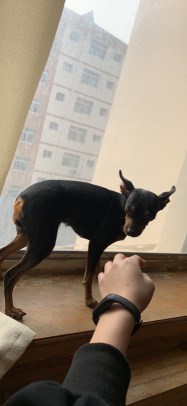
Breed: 561-n000127-miniature_pinscher